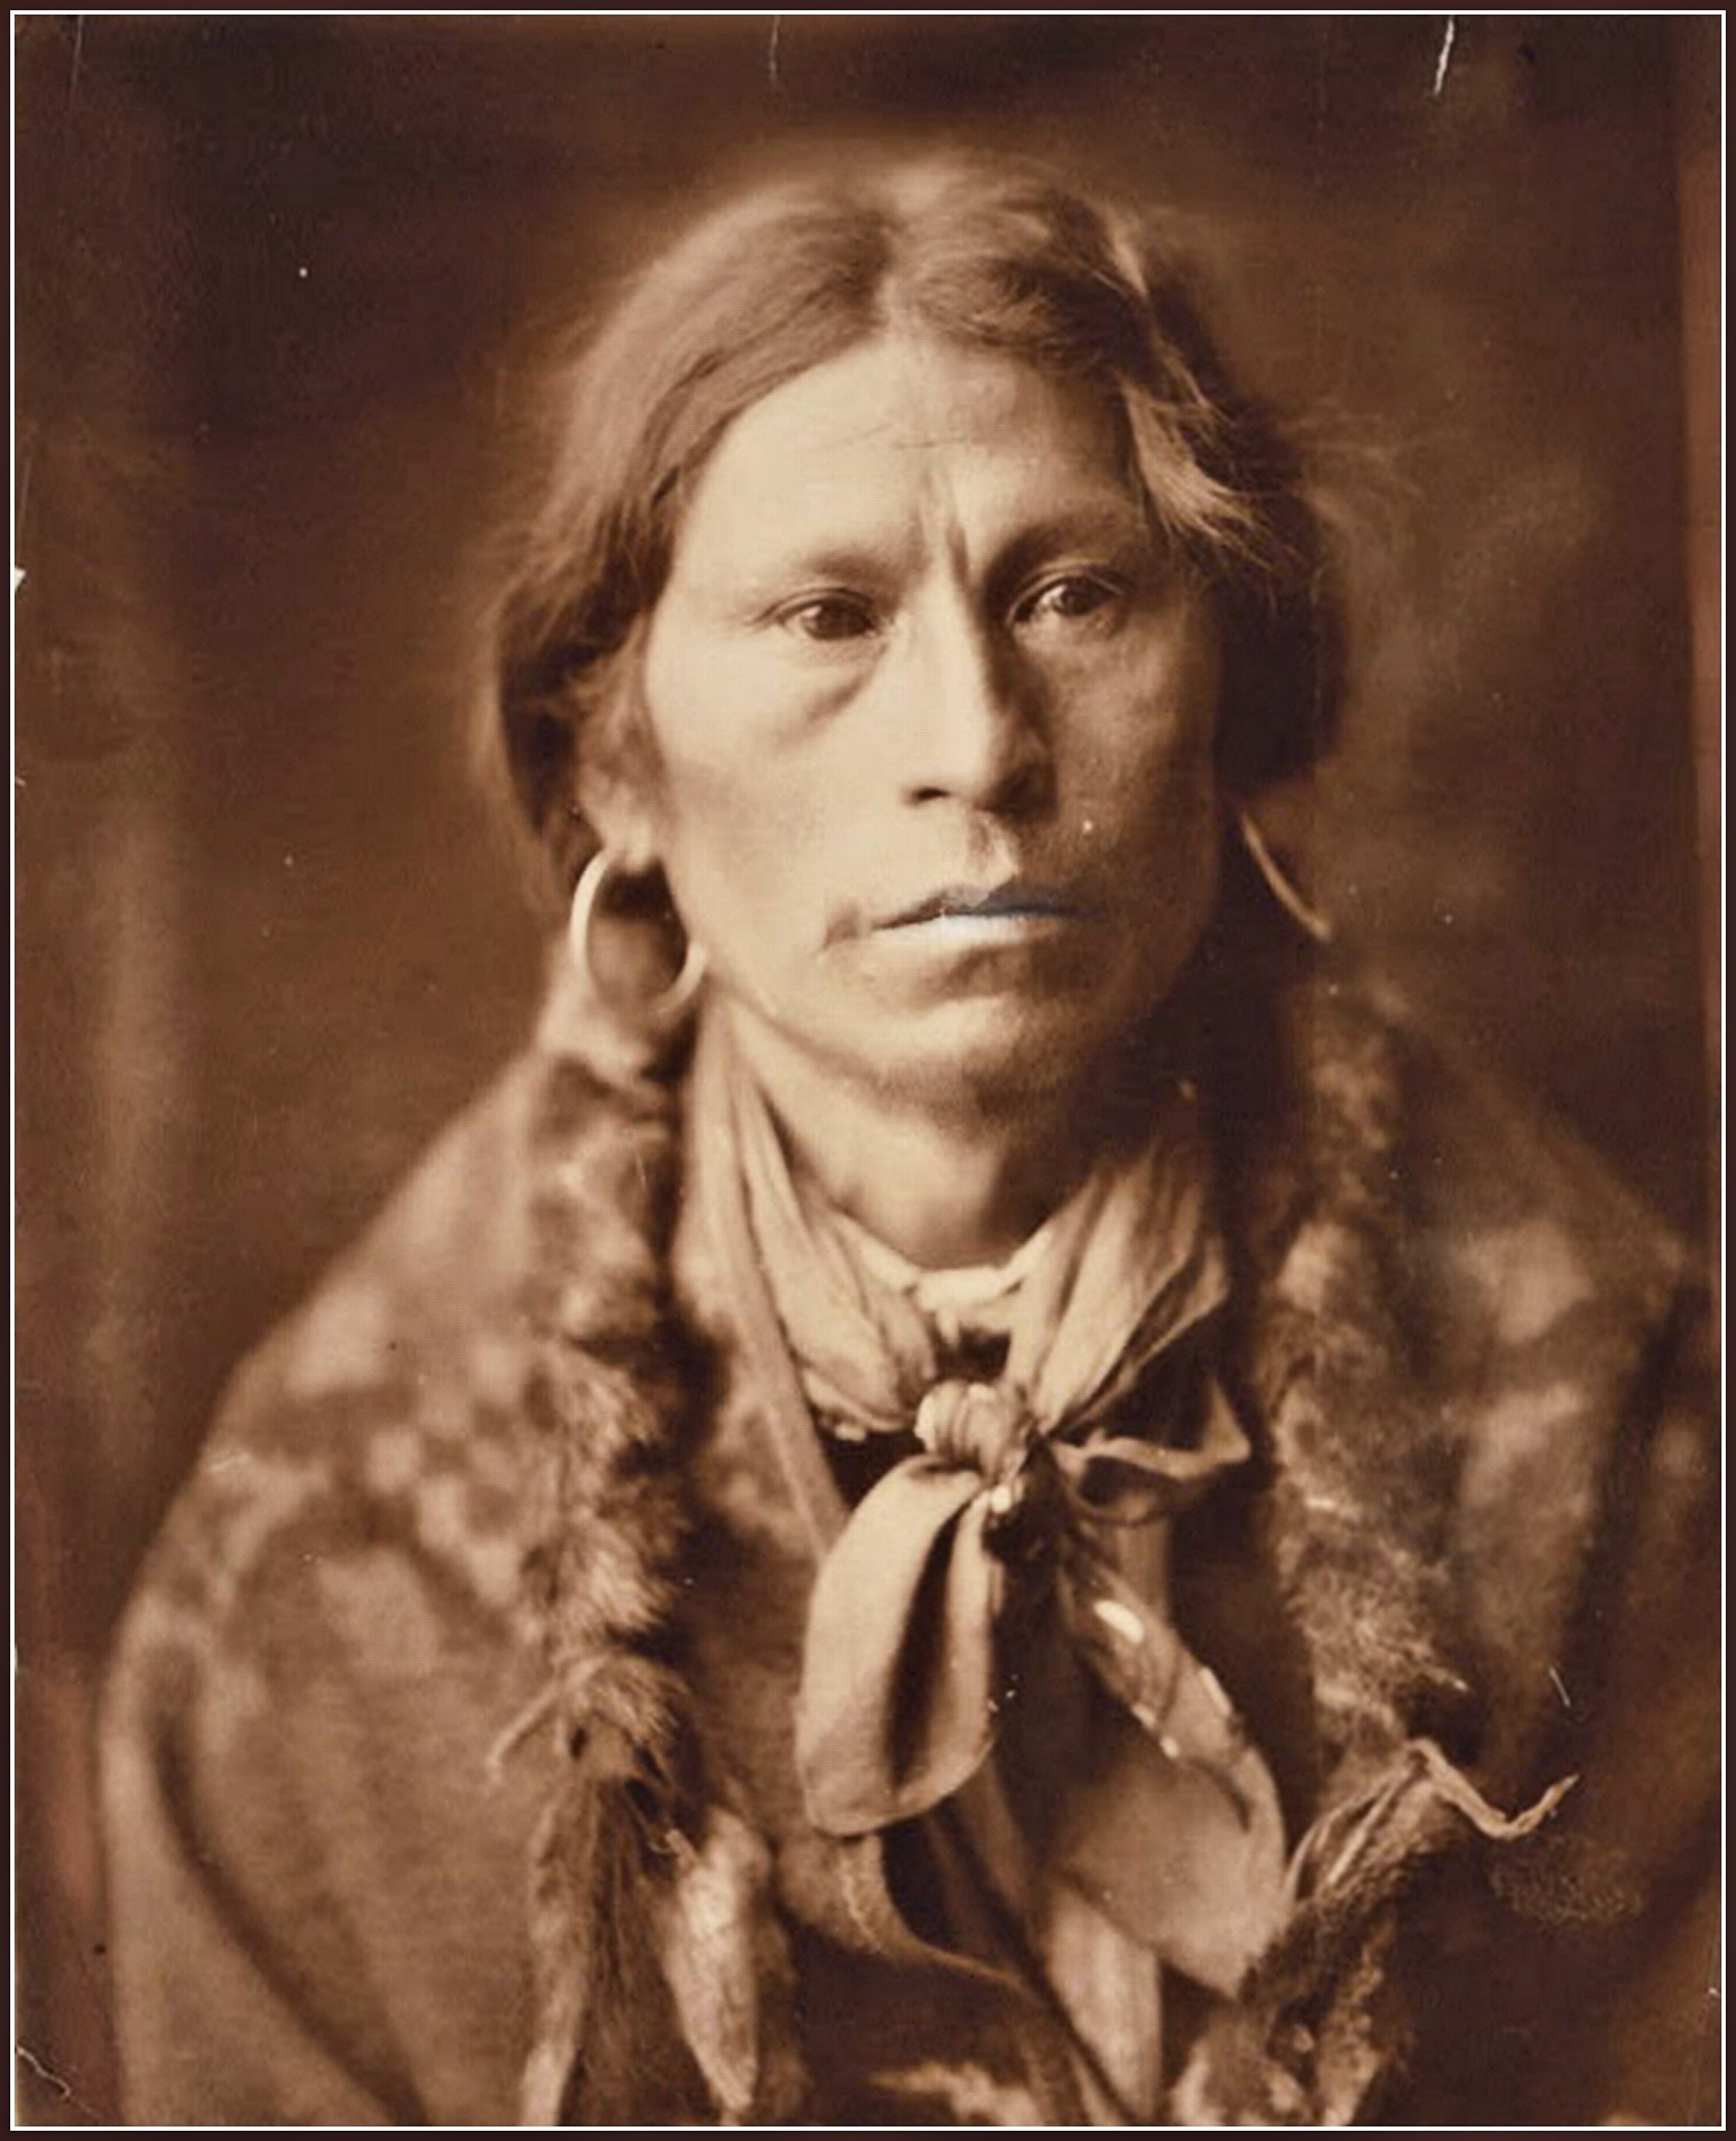
vintage, antique, old, portrait, ancient, painting, sepia, sketch, drawing, photograph, poster, image, indian, old photo, album cover, vintage photo, chief garfield, antique photo